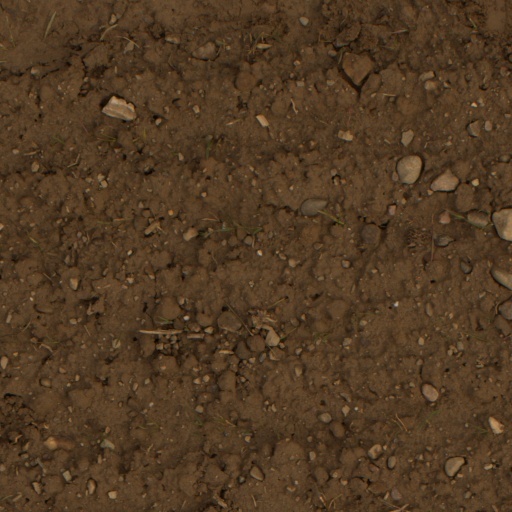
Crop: wheat